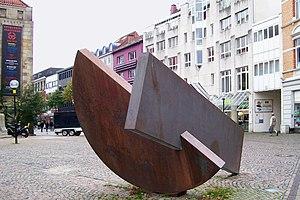
Joachim Bandau est un peintre et sculpteur allemand.